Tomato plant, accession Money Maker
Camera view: vertical (180 deg); turntable rotation: 150 degrees
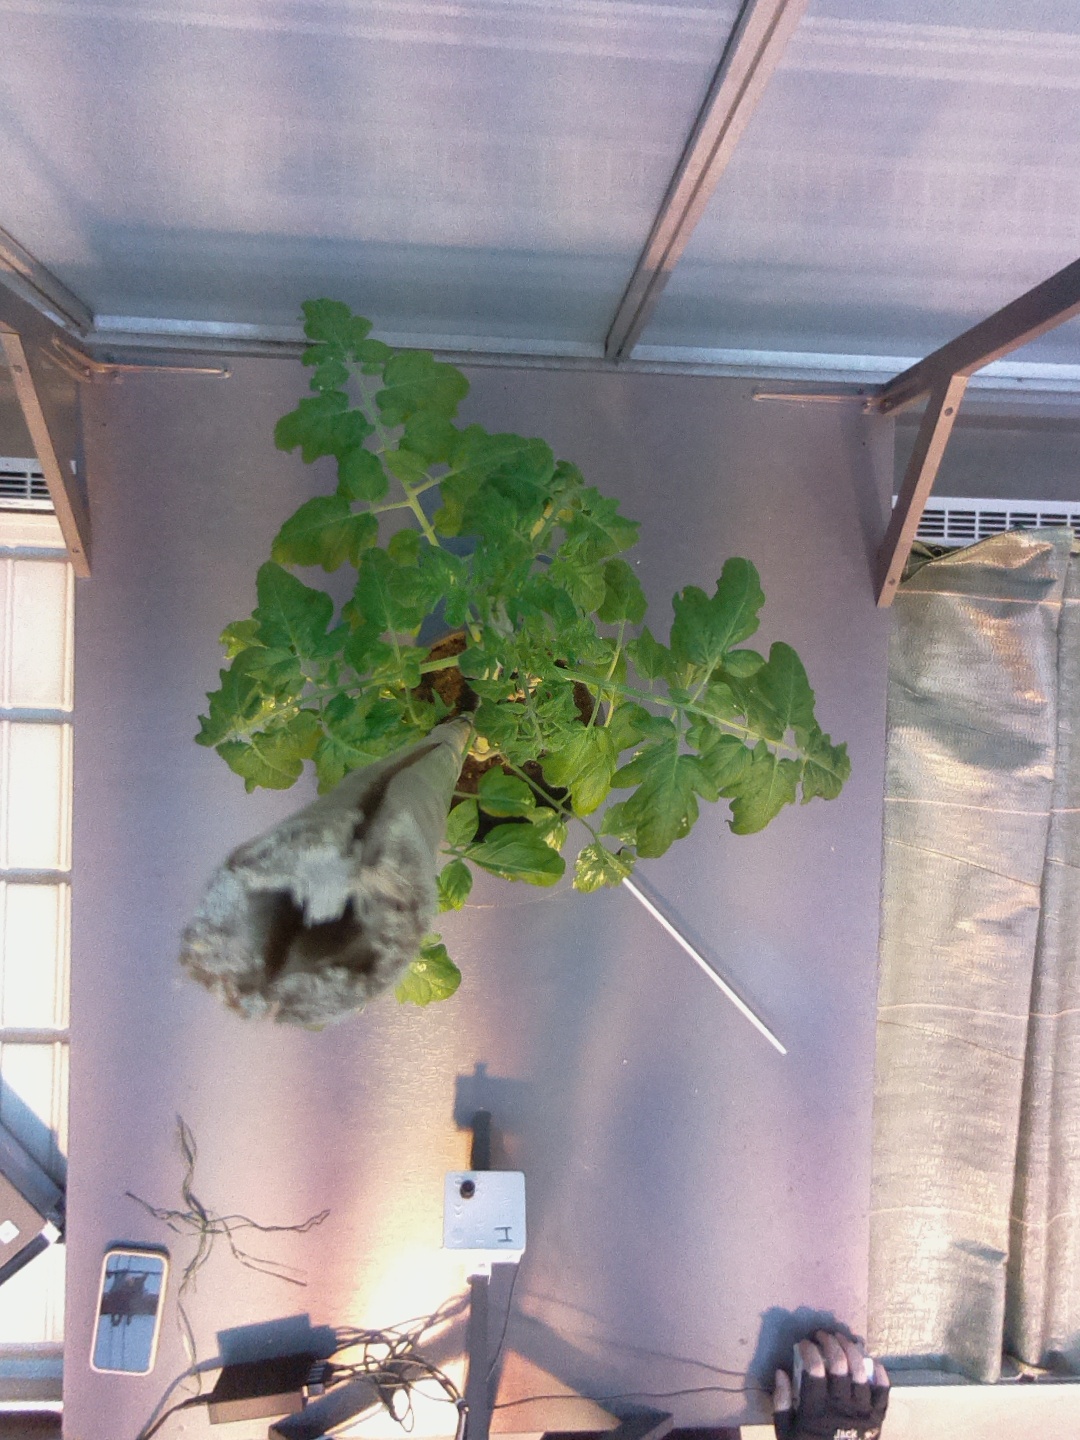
BBCH growth stage 20: First Side shoot start formed